Eucalyptus delegatensis

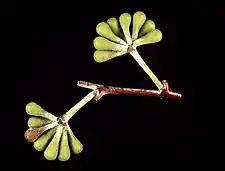
flower buds

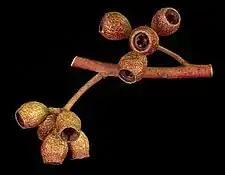
fruit

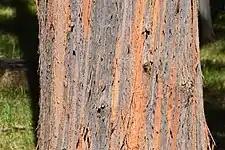
bark

"Eucalyptus delegatensis" is a tree that typically grows to a height of , sometimes to , and forms a lignotuber. The bark is rough, grey to black, fibrous or stringy on the lower half of the trunk, smooth white to greyish above. Young plants and coppice regrowth have broadly lance-shaped to egg-shaped leaves long and wide. Adult leaves are lance-shaped to curved, the same glossy green to bluish green on both sides, long and wide on a petiole long. The flower buds are arranged in groups of between seven and fifteen in leaf axils on an unbranched peduncle long, the individual buds on a pedicel long. Mature buds are oval to club-shaped, green to yellow or red, long and wide with a conical or rounded operculum with a small point on the tip. Flowering occurs between December and March and the flowers are white. The fruit is a woody barrel-shaped to hemispherical capsule long and wide with the valves near rim level or enclosed in the fruit.